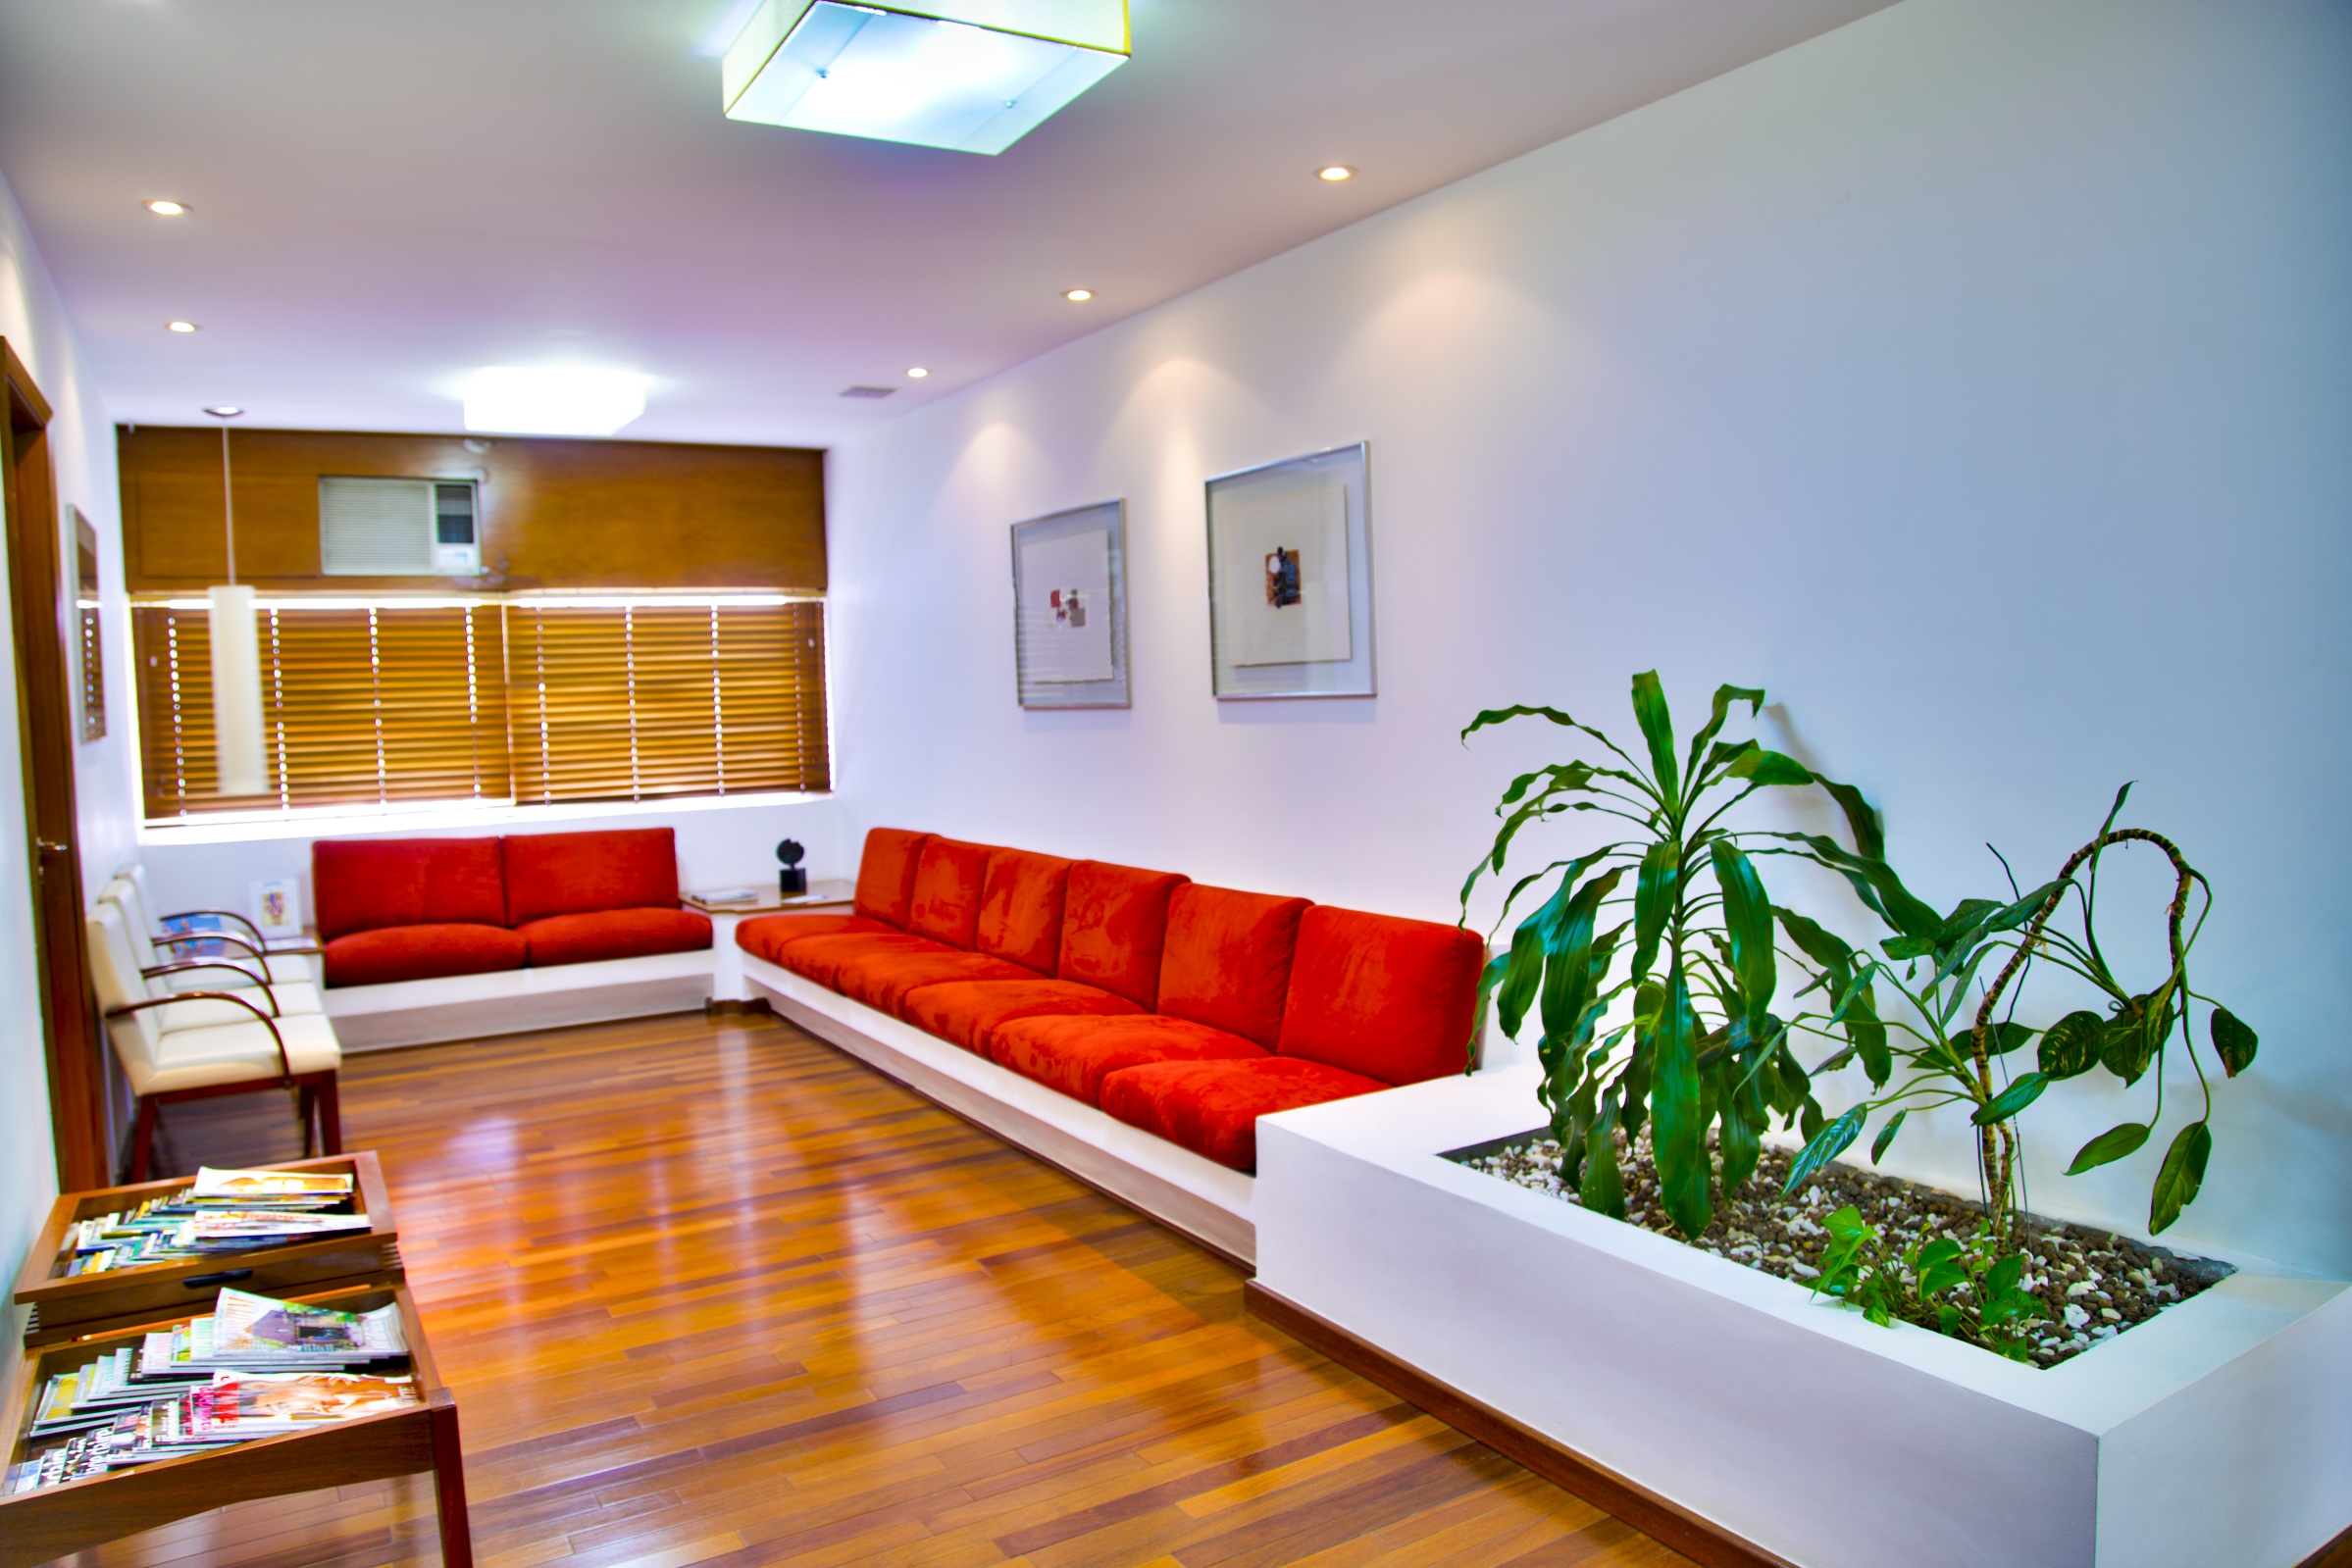
home, property, living room, room, apartment, luggage, interior design, design, waiting room, estate, doctor, condominium, real estate